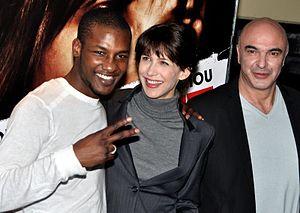
Avant-première du film ""Arrêtez-moi""